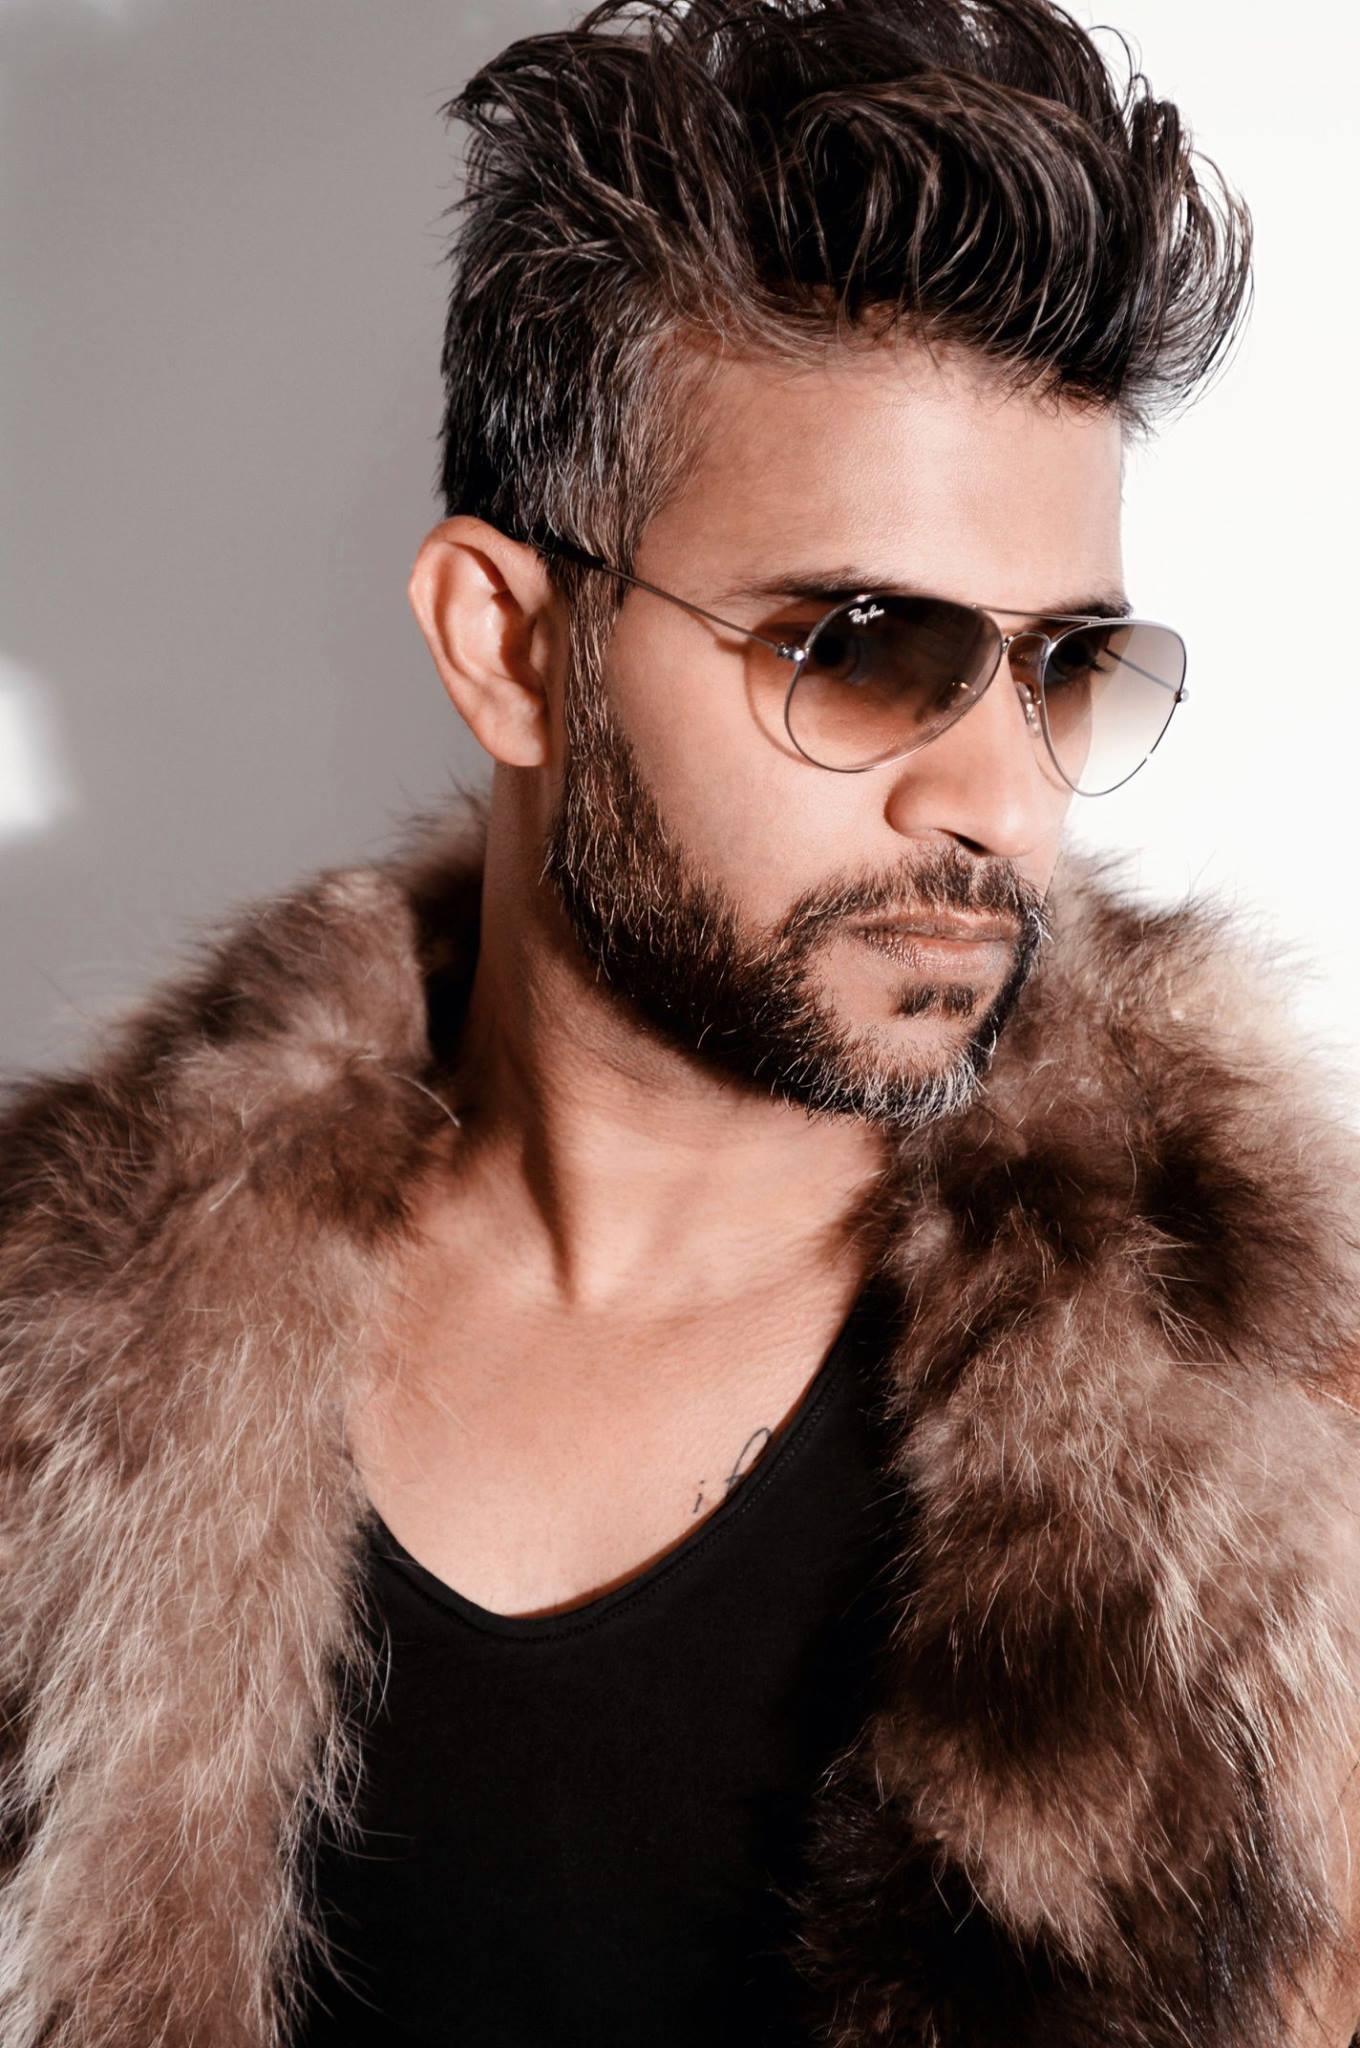
man, person, hair, fur, portrait, model, fashion, clothing, material, hairstyle, beard, long hair, textile, glasses, beauty, style, stylish, photo shoot, brown hair, facial hair, fur clothing